Rook rifle

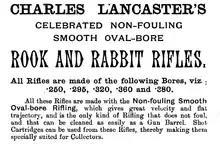
An 1892 advertisement for rook and rabbit rifles by the Charles Lancaster company.

The rook rifle, originally called the rook and rabbit rifle, is an obsolete English single-shot small calibre rifle intended for shooting small game, particularly rook shooting.